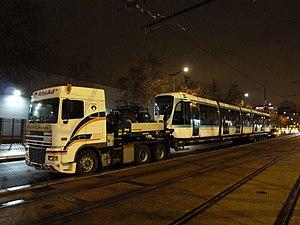
Convoi exceptionnel pour le transfert de matériel roulant du T2 de Porte de Versailles à Colombes en vue de l'extension au nord.
La ligne 2 du tramway d'Île-de-France, plus simplement nommée T2, est une ligne du tramway d'Île-de-France exploitée par la Régie autonome des transports parisiens qui est mise en service le 2 juillet 1997 à l'occasion des Journées mondiales de la jeunesse.